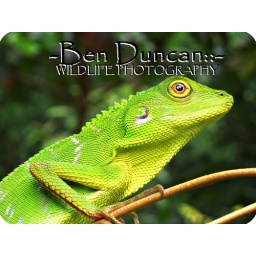
if you look carefully, you see the blue sky in it's eye.